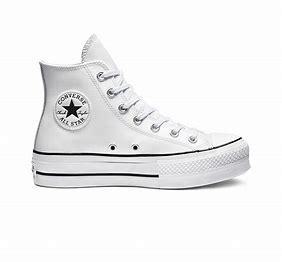
Brand: Converse
Model: Chuck Taylor